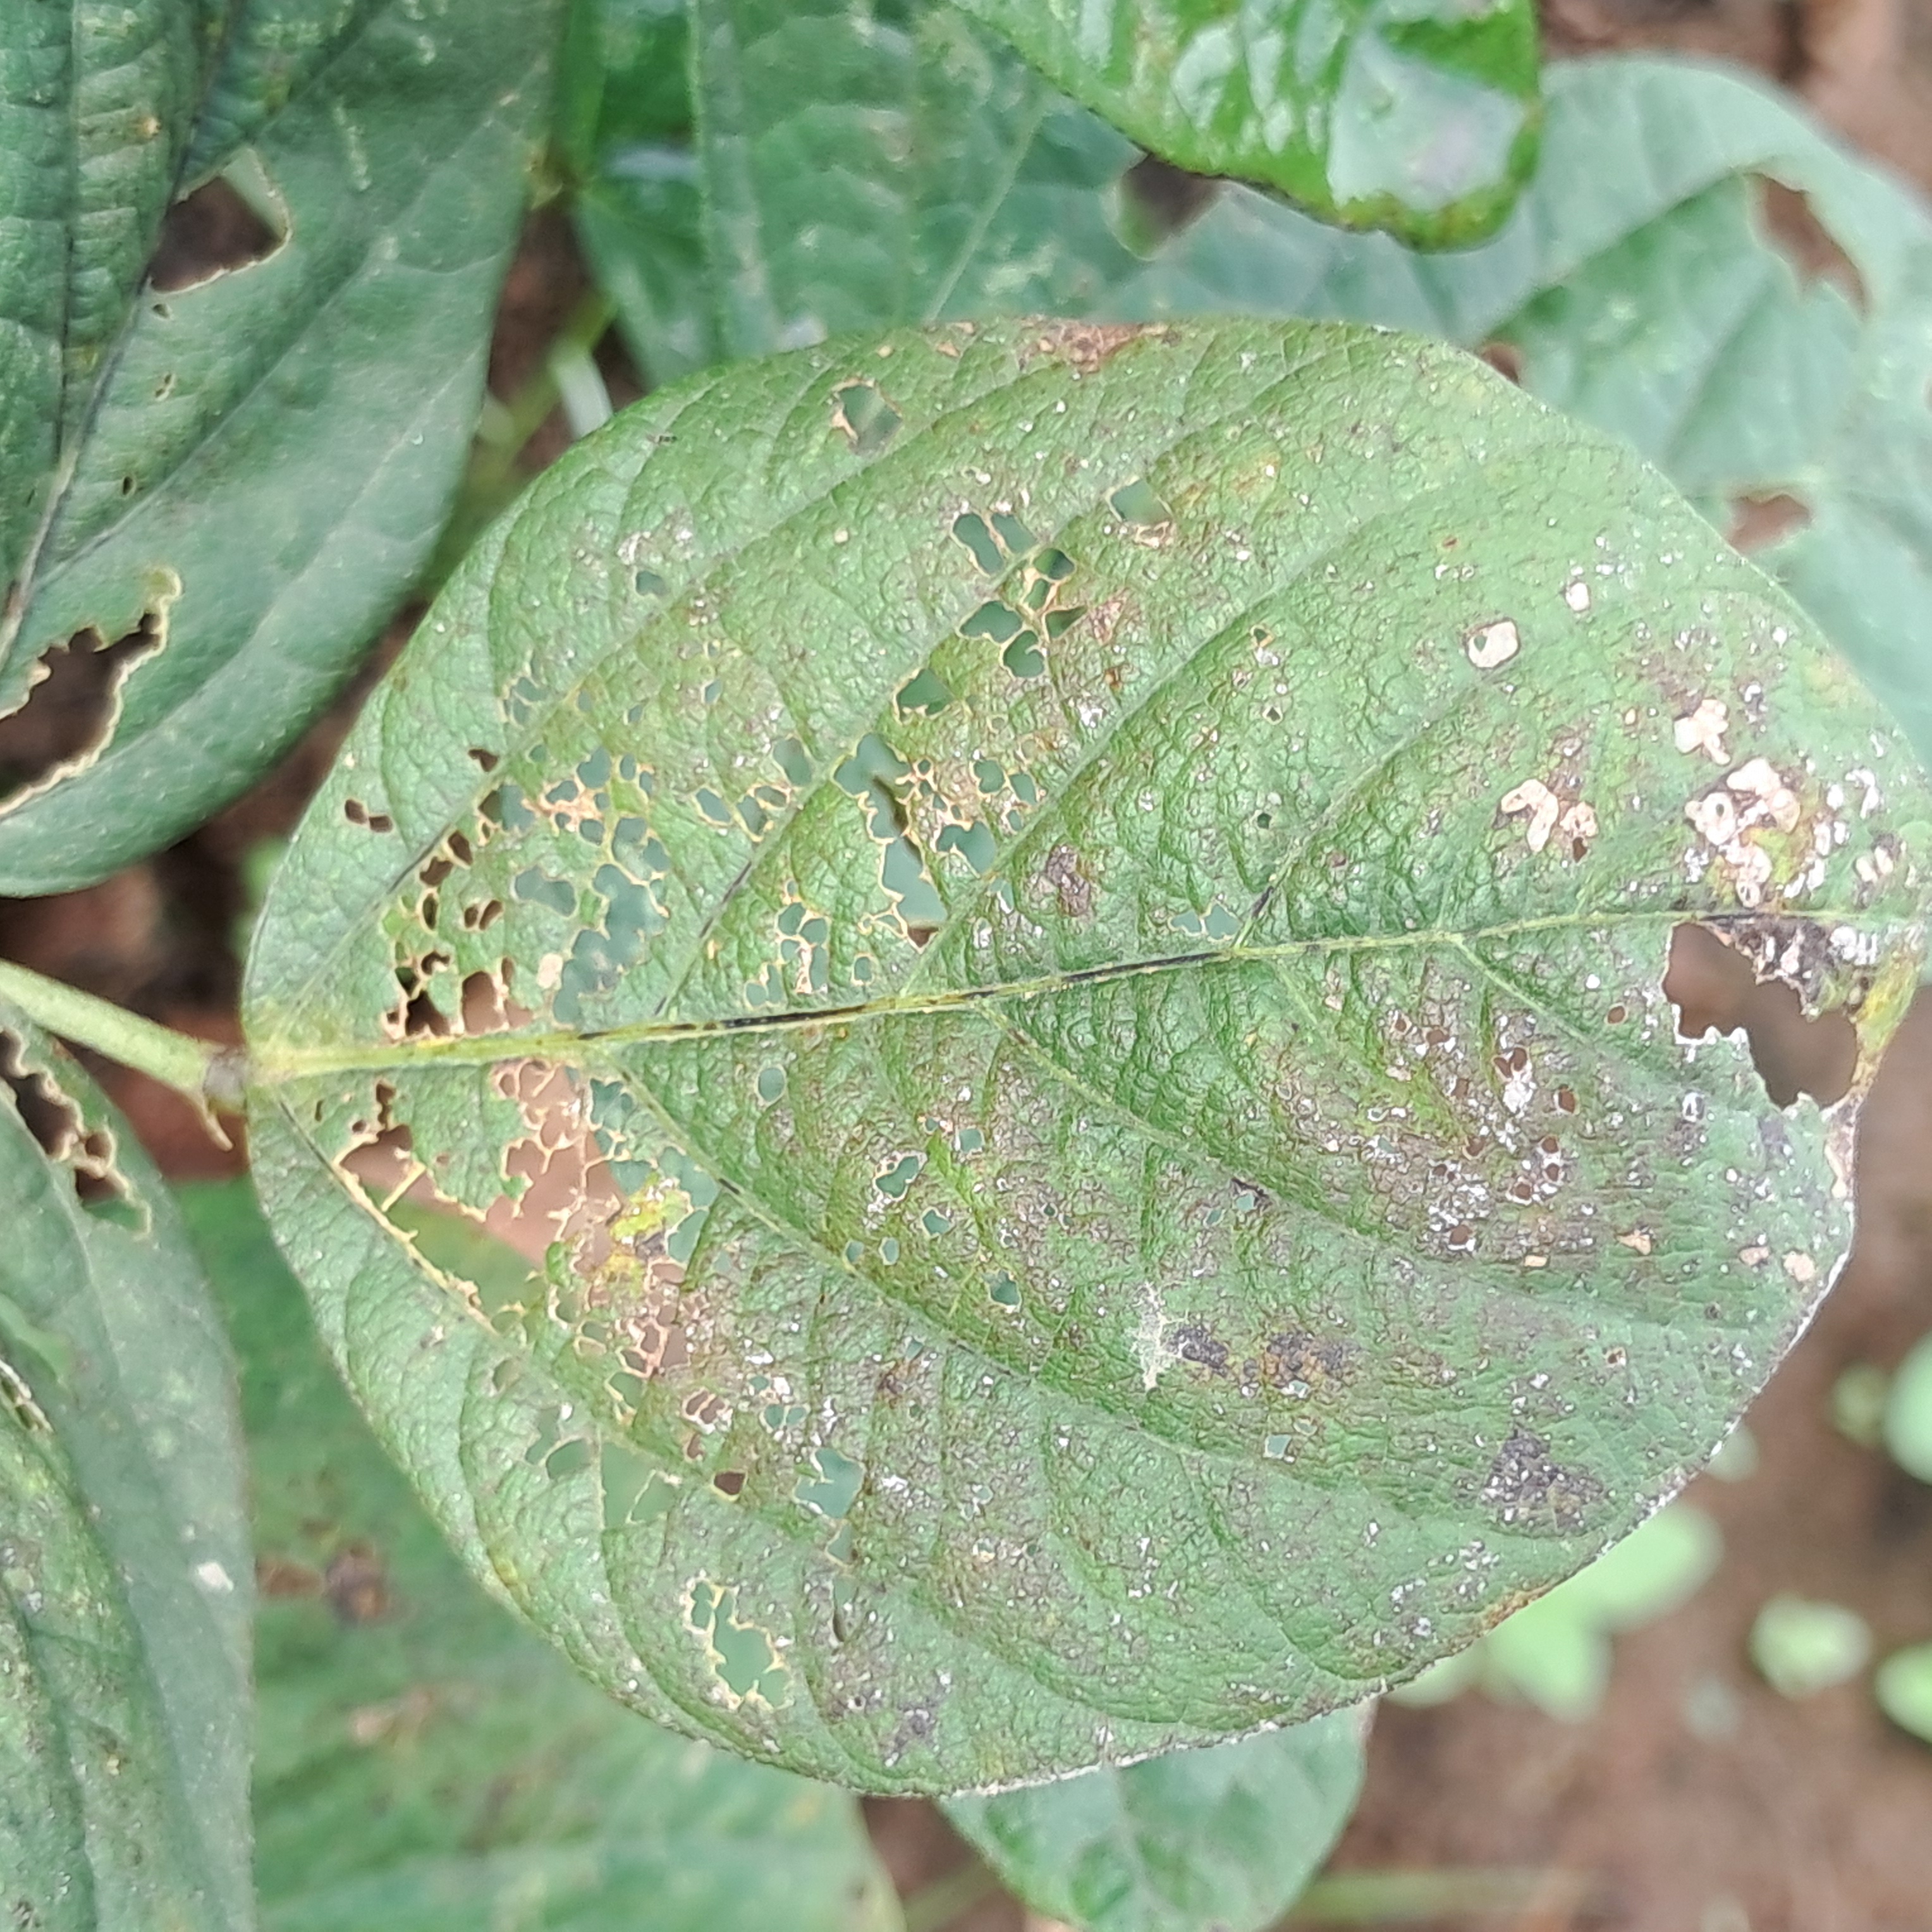
Label: Rust